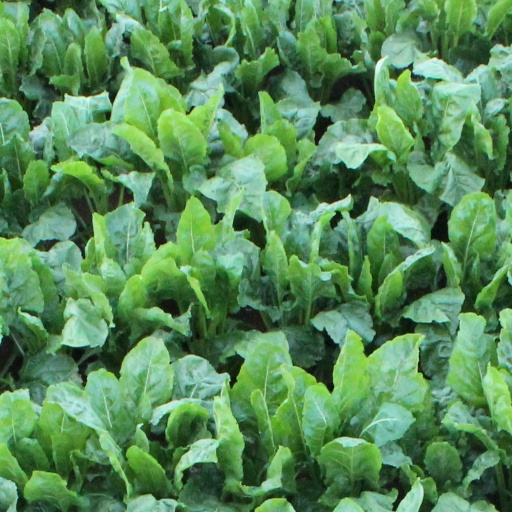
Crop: sugar beet